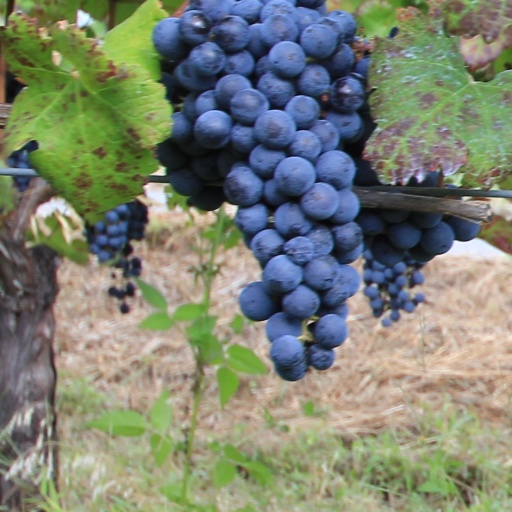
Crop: grape